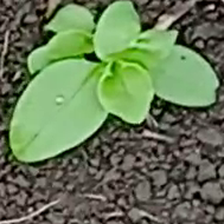
Weed species: Kena_(Commplina_benghalensio)